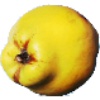
Label: quince